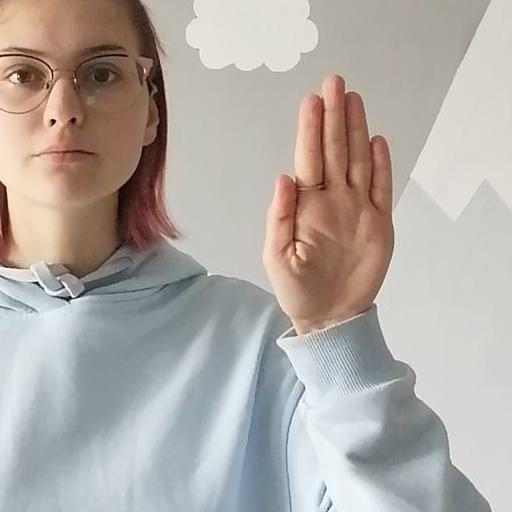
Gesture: stop